Gabby's World

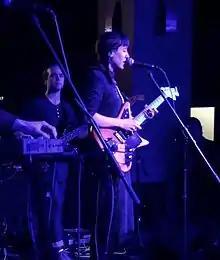
Gabby's World performing at NU Afterhours on February 11, 2016.

Gabby's World (formerly Ó and Eskimeaux) is the recording project of Gabrielle Smith, an American singer-songwriter and producer from Brooklyn. Smith began making and releasing experimental ambient music in 2007. Since then, the solo project has turned into a four-piece indie pop band made up of Bellows's Oliver Kalb, Told Slant’s Felix Walworth, Sharpless's Jack Greenleaf and Smith. Felix Walworth has since been replaced by Ian Cory of Lamniformes.